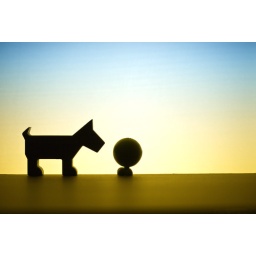
&amp;quot;My goal in life is to be as good of a person my dog already thinks I am.&amp;quot;94/36511-18-08